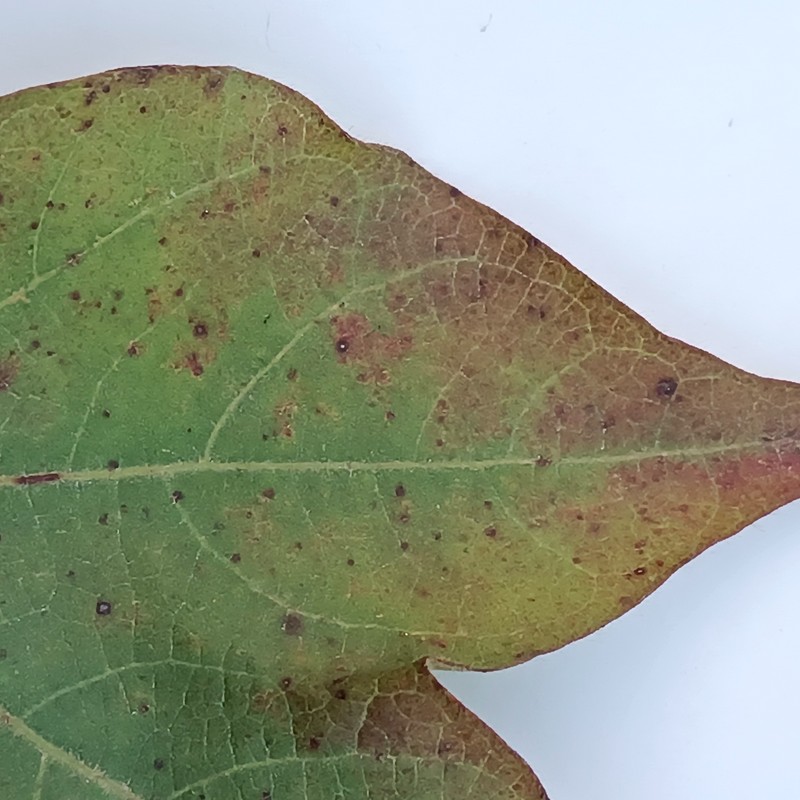
Label: Leaf Redding